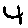
Label: 4